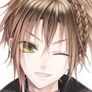
Portrait style: Anime Portrait